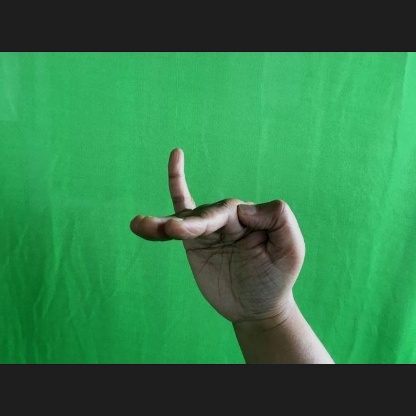
Mudra: Hamsapaksha